KADR (studio)

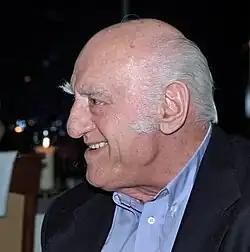
Kadr founder Jerzy Kawalerowicz

"Arguably the most important Polish film studio," Kadr was founded on May 1, 1955, by filmmaker Jerzy Kawalerowicz, and its initial output is closely associated with him. Along with Krzysztof Teodor Toeplitz and Tadeusz Konwicki, Kawalerowicz was a primary influence on the development of the Polish Film School in the 1950s. With a few exceptions, its landmark films were produced at Kadr.